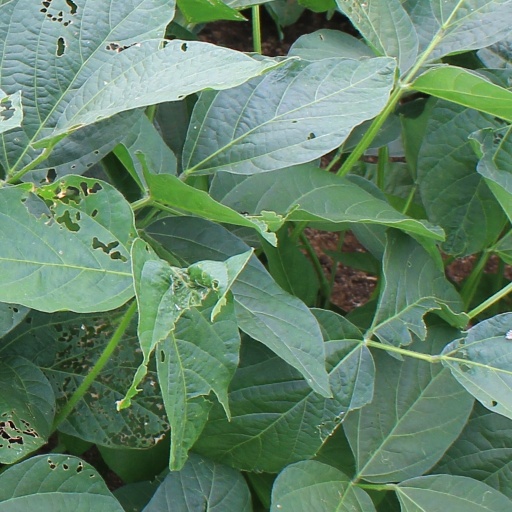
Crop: soybean